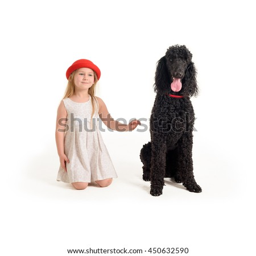
cute little girl in beige dress and red hat and her black poodle with a pink tongue